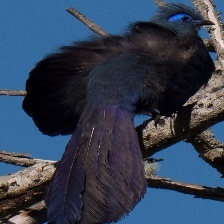
Species: BLUE COAU
Scientific name: COUA CAERULEA